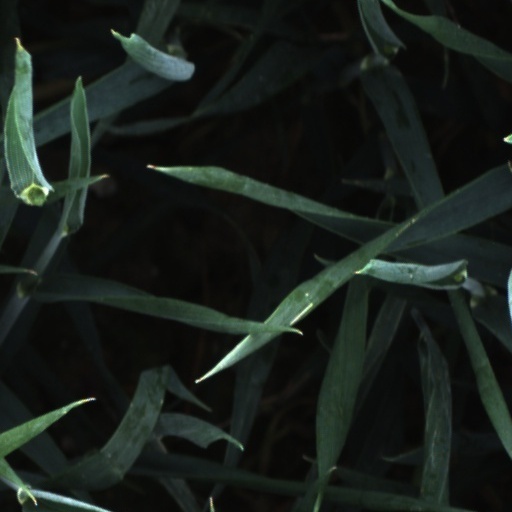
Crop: wheat